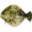
Label: flatfish